Caroline Lucas

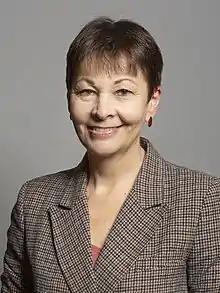
Official portrait, 2019

Caroline Patricia Lucas (born 9 December 1960) is a British politician who was the leader of the Green Party of England and Wales from 2003 to 2006, 2007 to 2012, and 2016 to 2018. She was Member of Parliament (MP) for Brighton Pavilion from 2010 to 2024. She was the Green Party's first MP (although Plaid Cymru's Cynog Dafis was elected on a joint ticket in the 1990s) and their only MP until the 2024 general election.